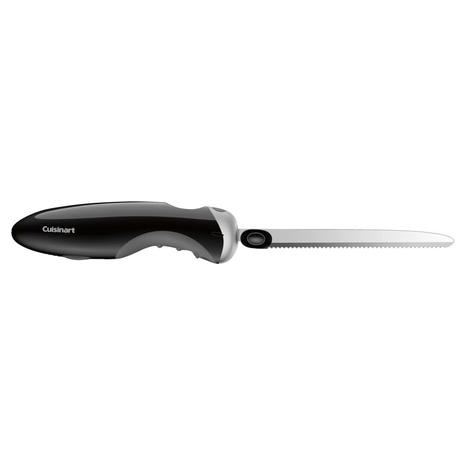
Cuisinart Electric Knife
Brand: PzDeals
Category: Home & Garden > Kitchen & Dining > Kitchen Tools & Utensils > Electric Knives